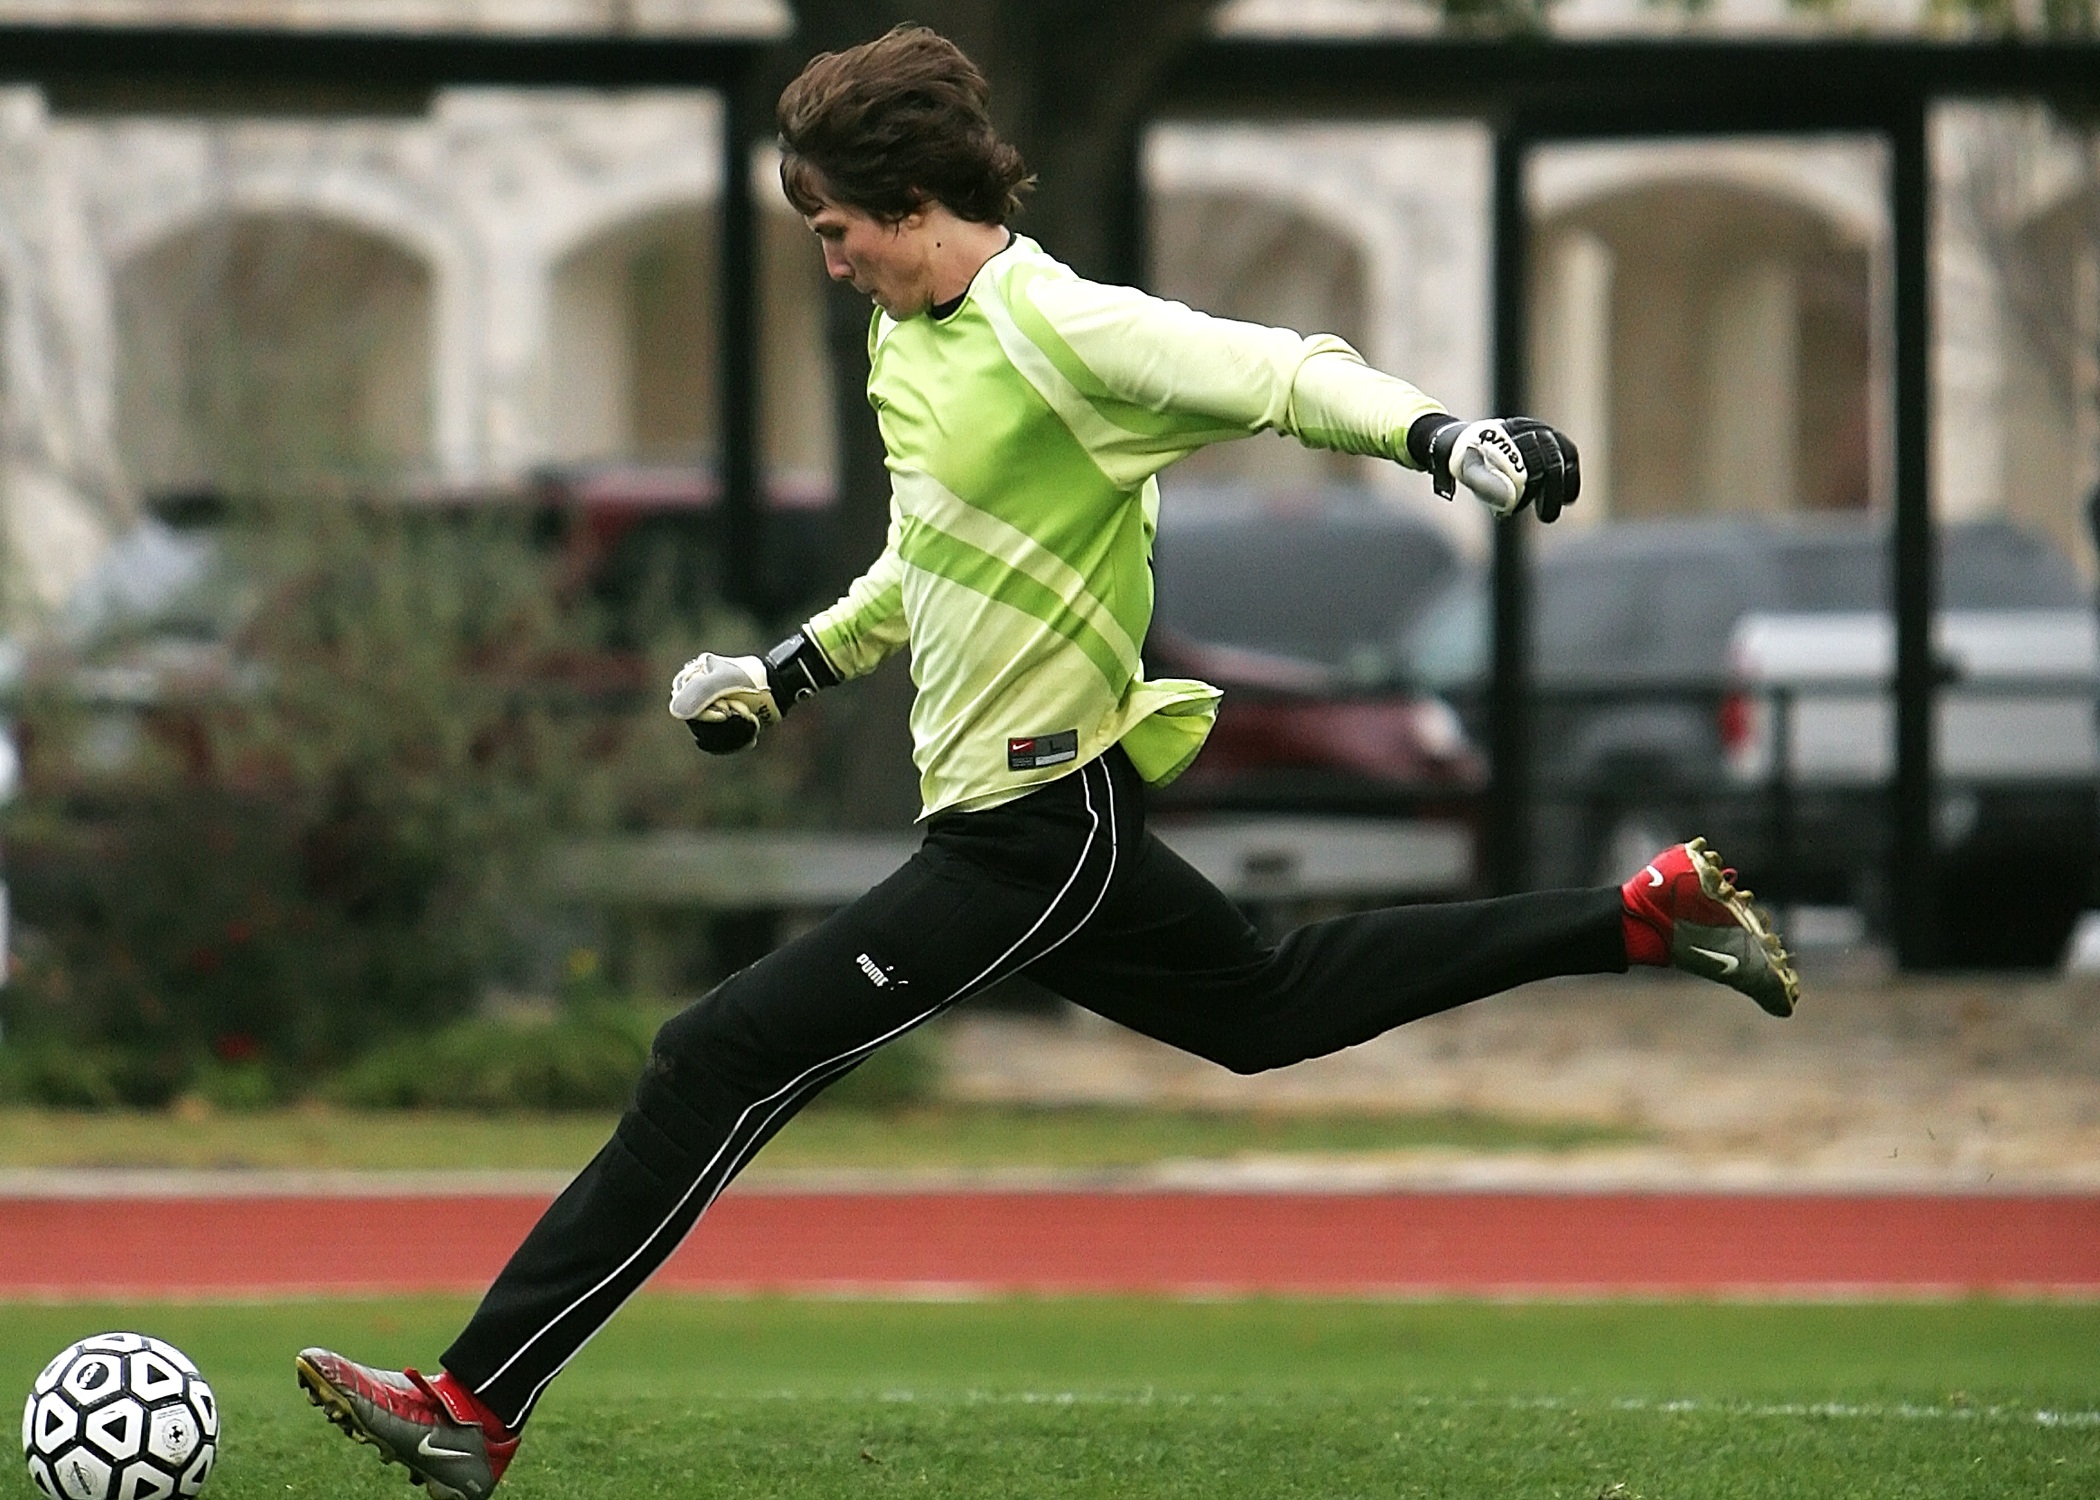
man, grass, sport, field, game, motion, action, soccer, playing, exercise, stadium, player, pitch, outdoors, sports, ball, uniform, athlete, athletics, sprint, kick, football player, kicking, human action, baseball positions